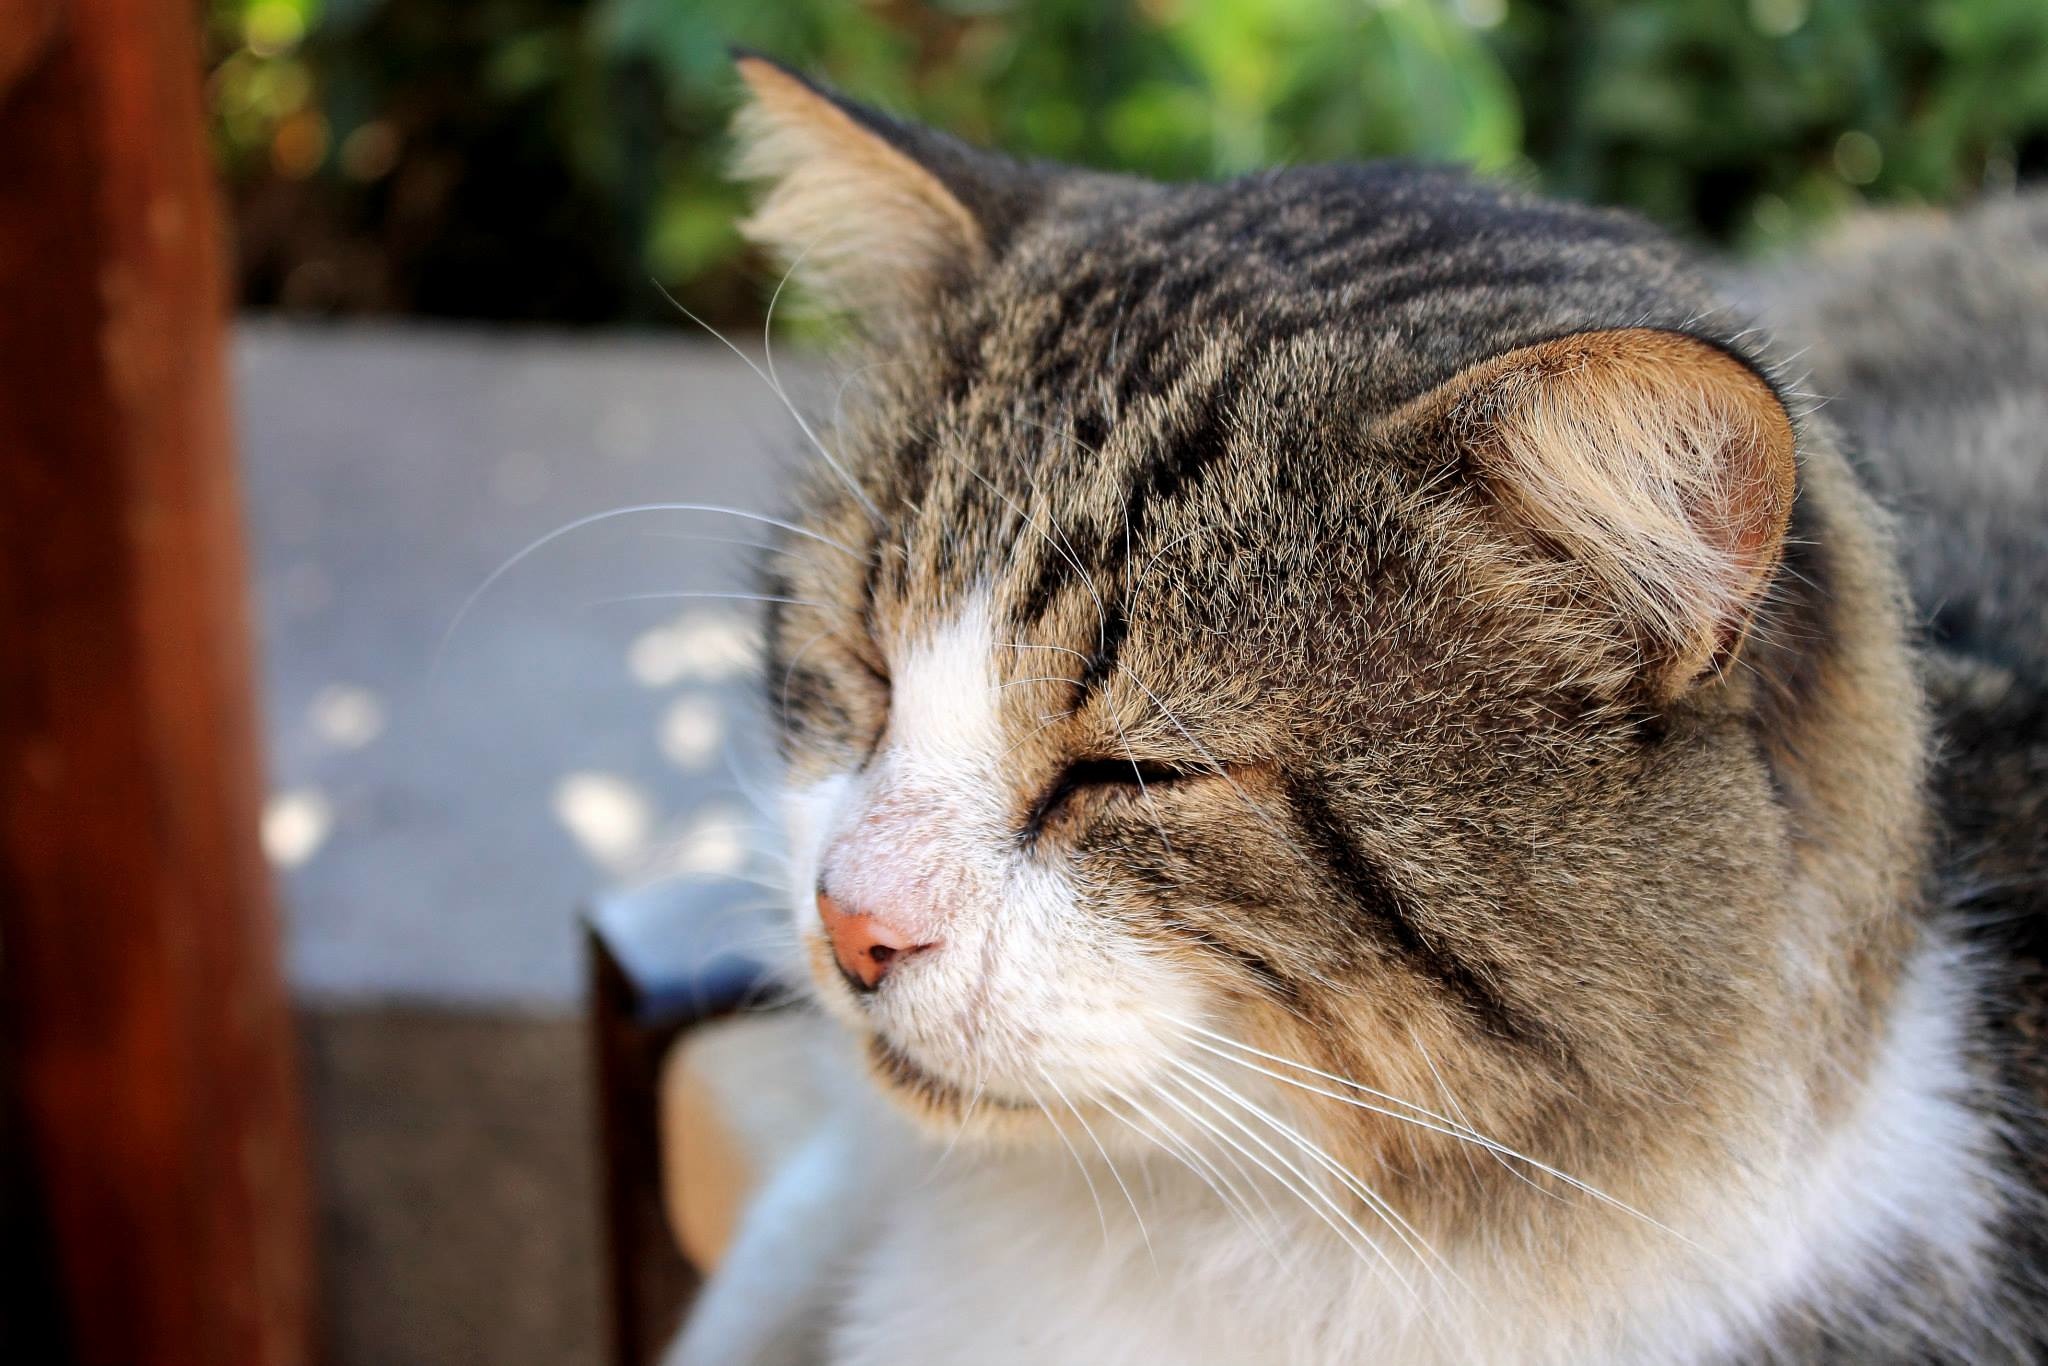
kitten, cat, mammal, close up, nose, whiskers, vertebrate, tabby cat, european shorthair, small to medium sized cats, cat like mammal, domestic short haired cat